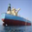
Label: ship